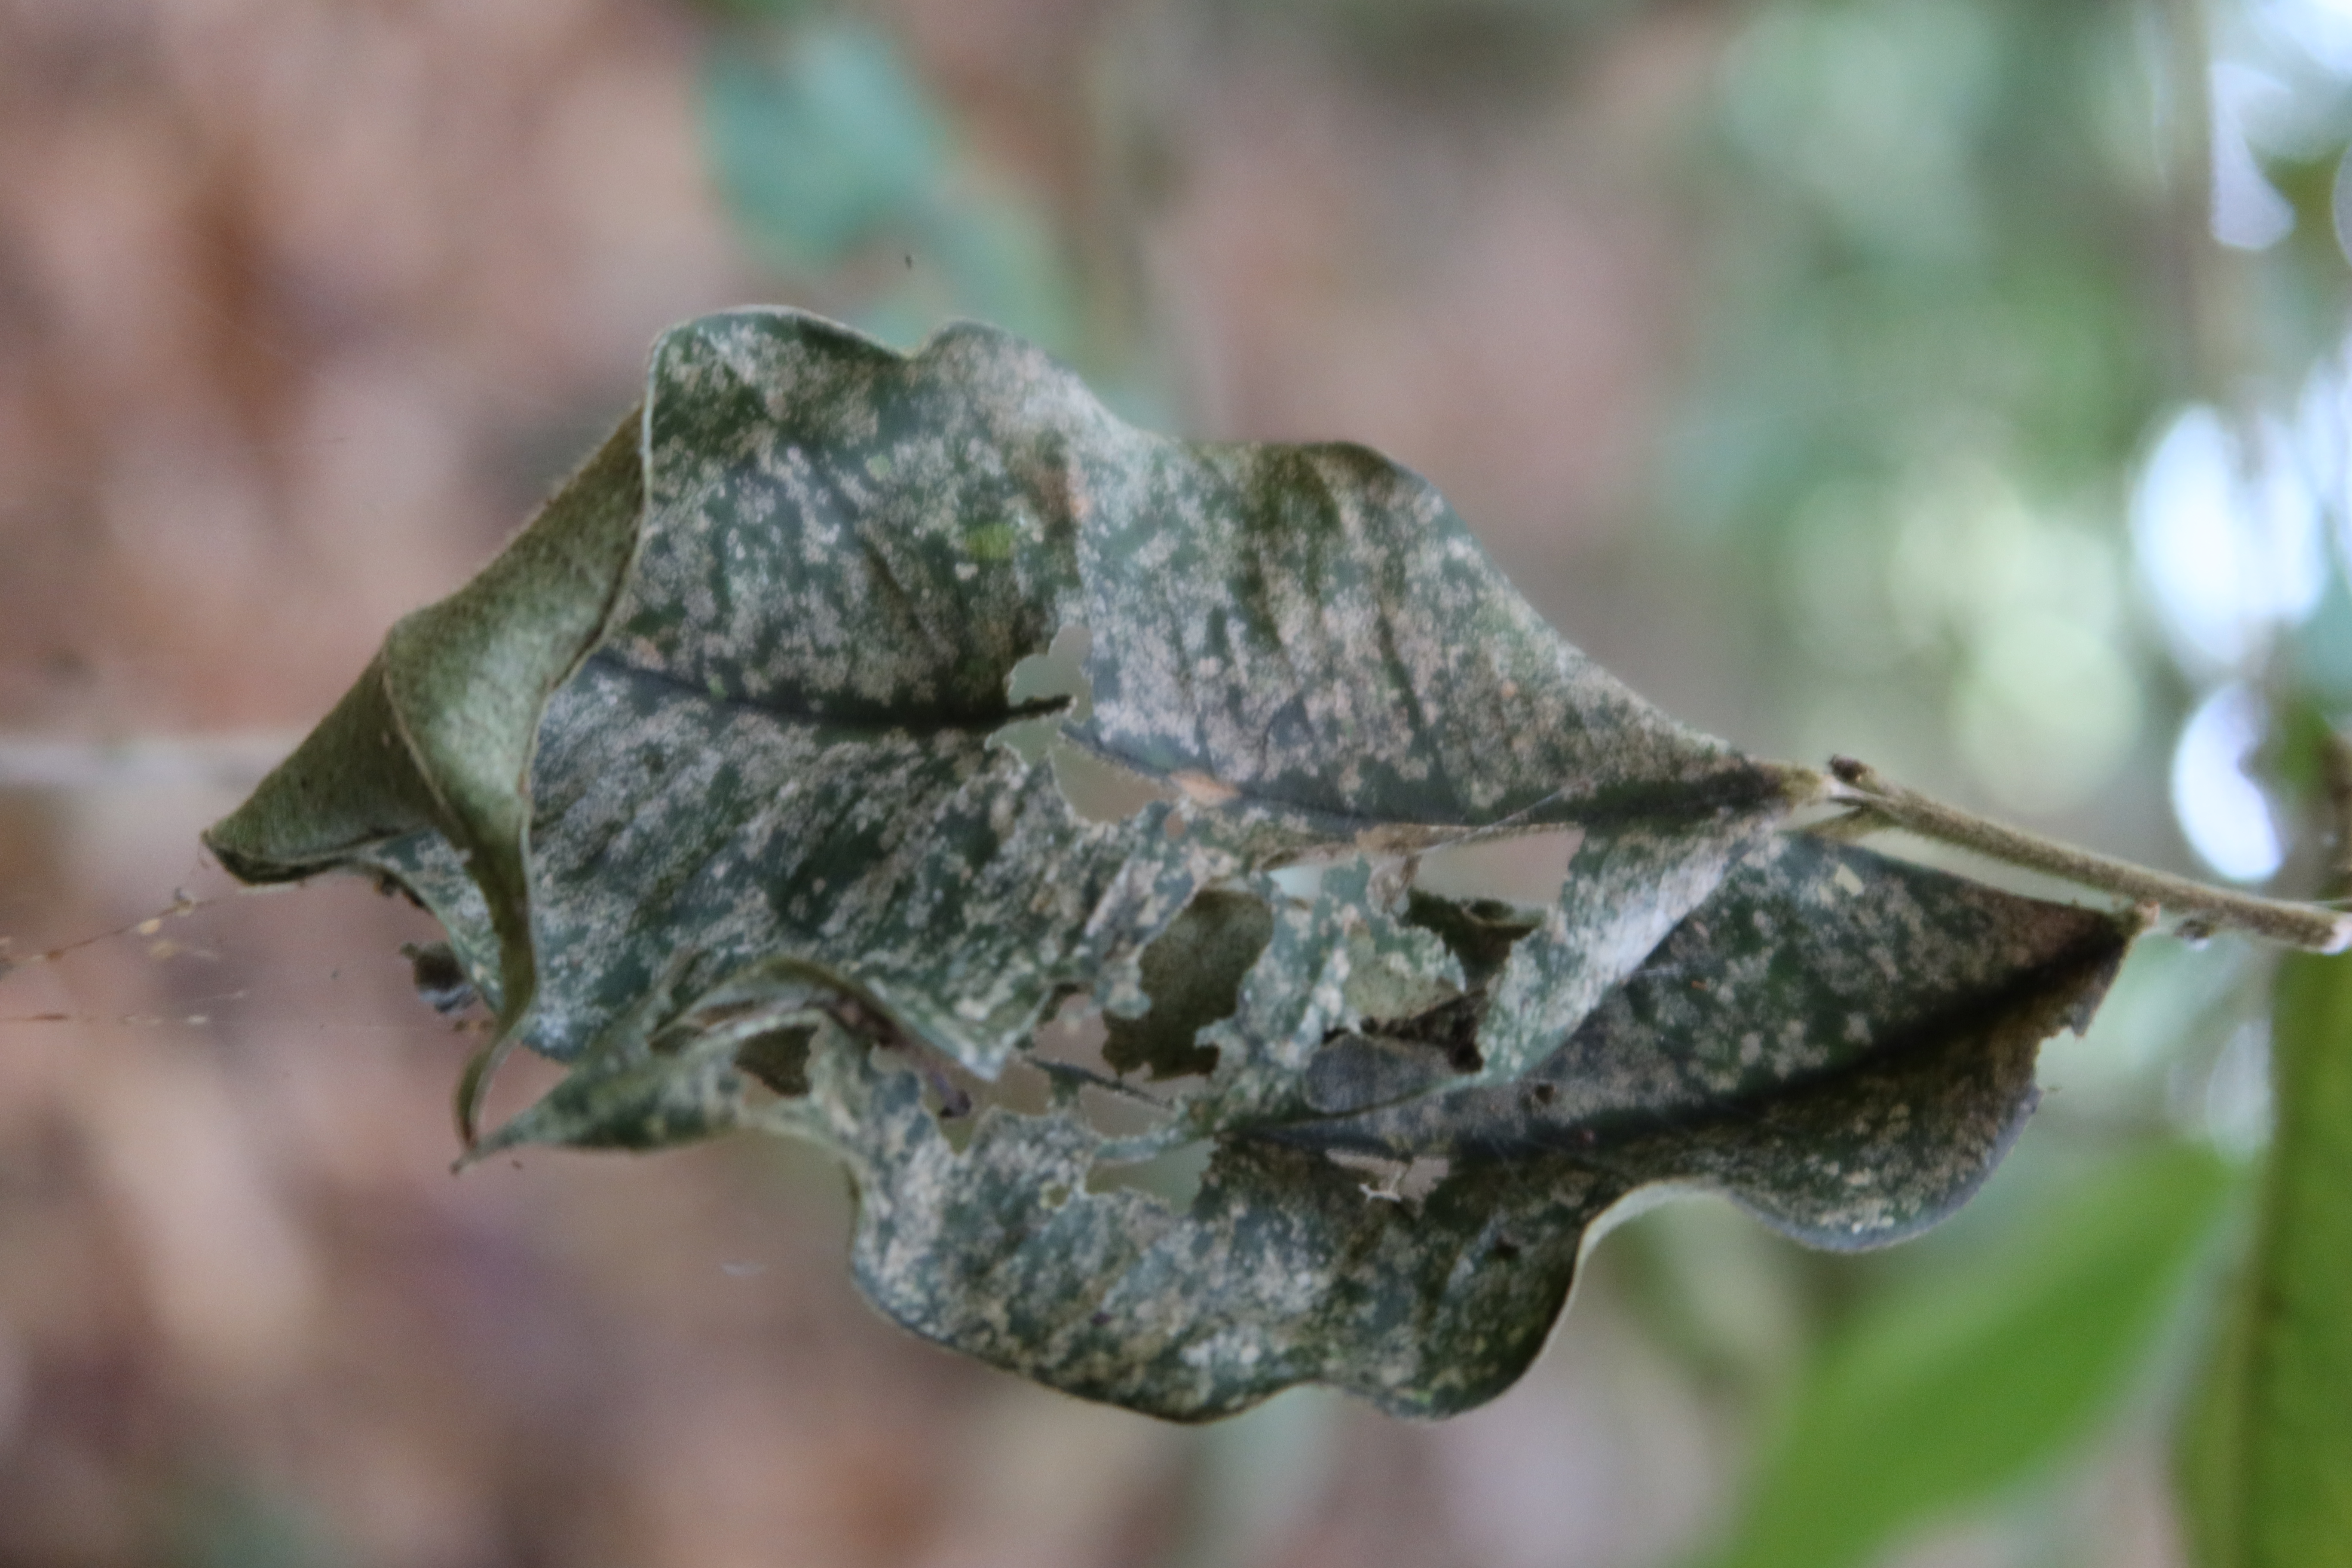
Label: Translucent lesion